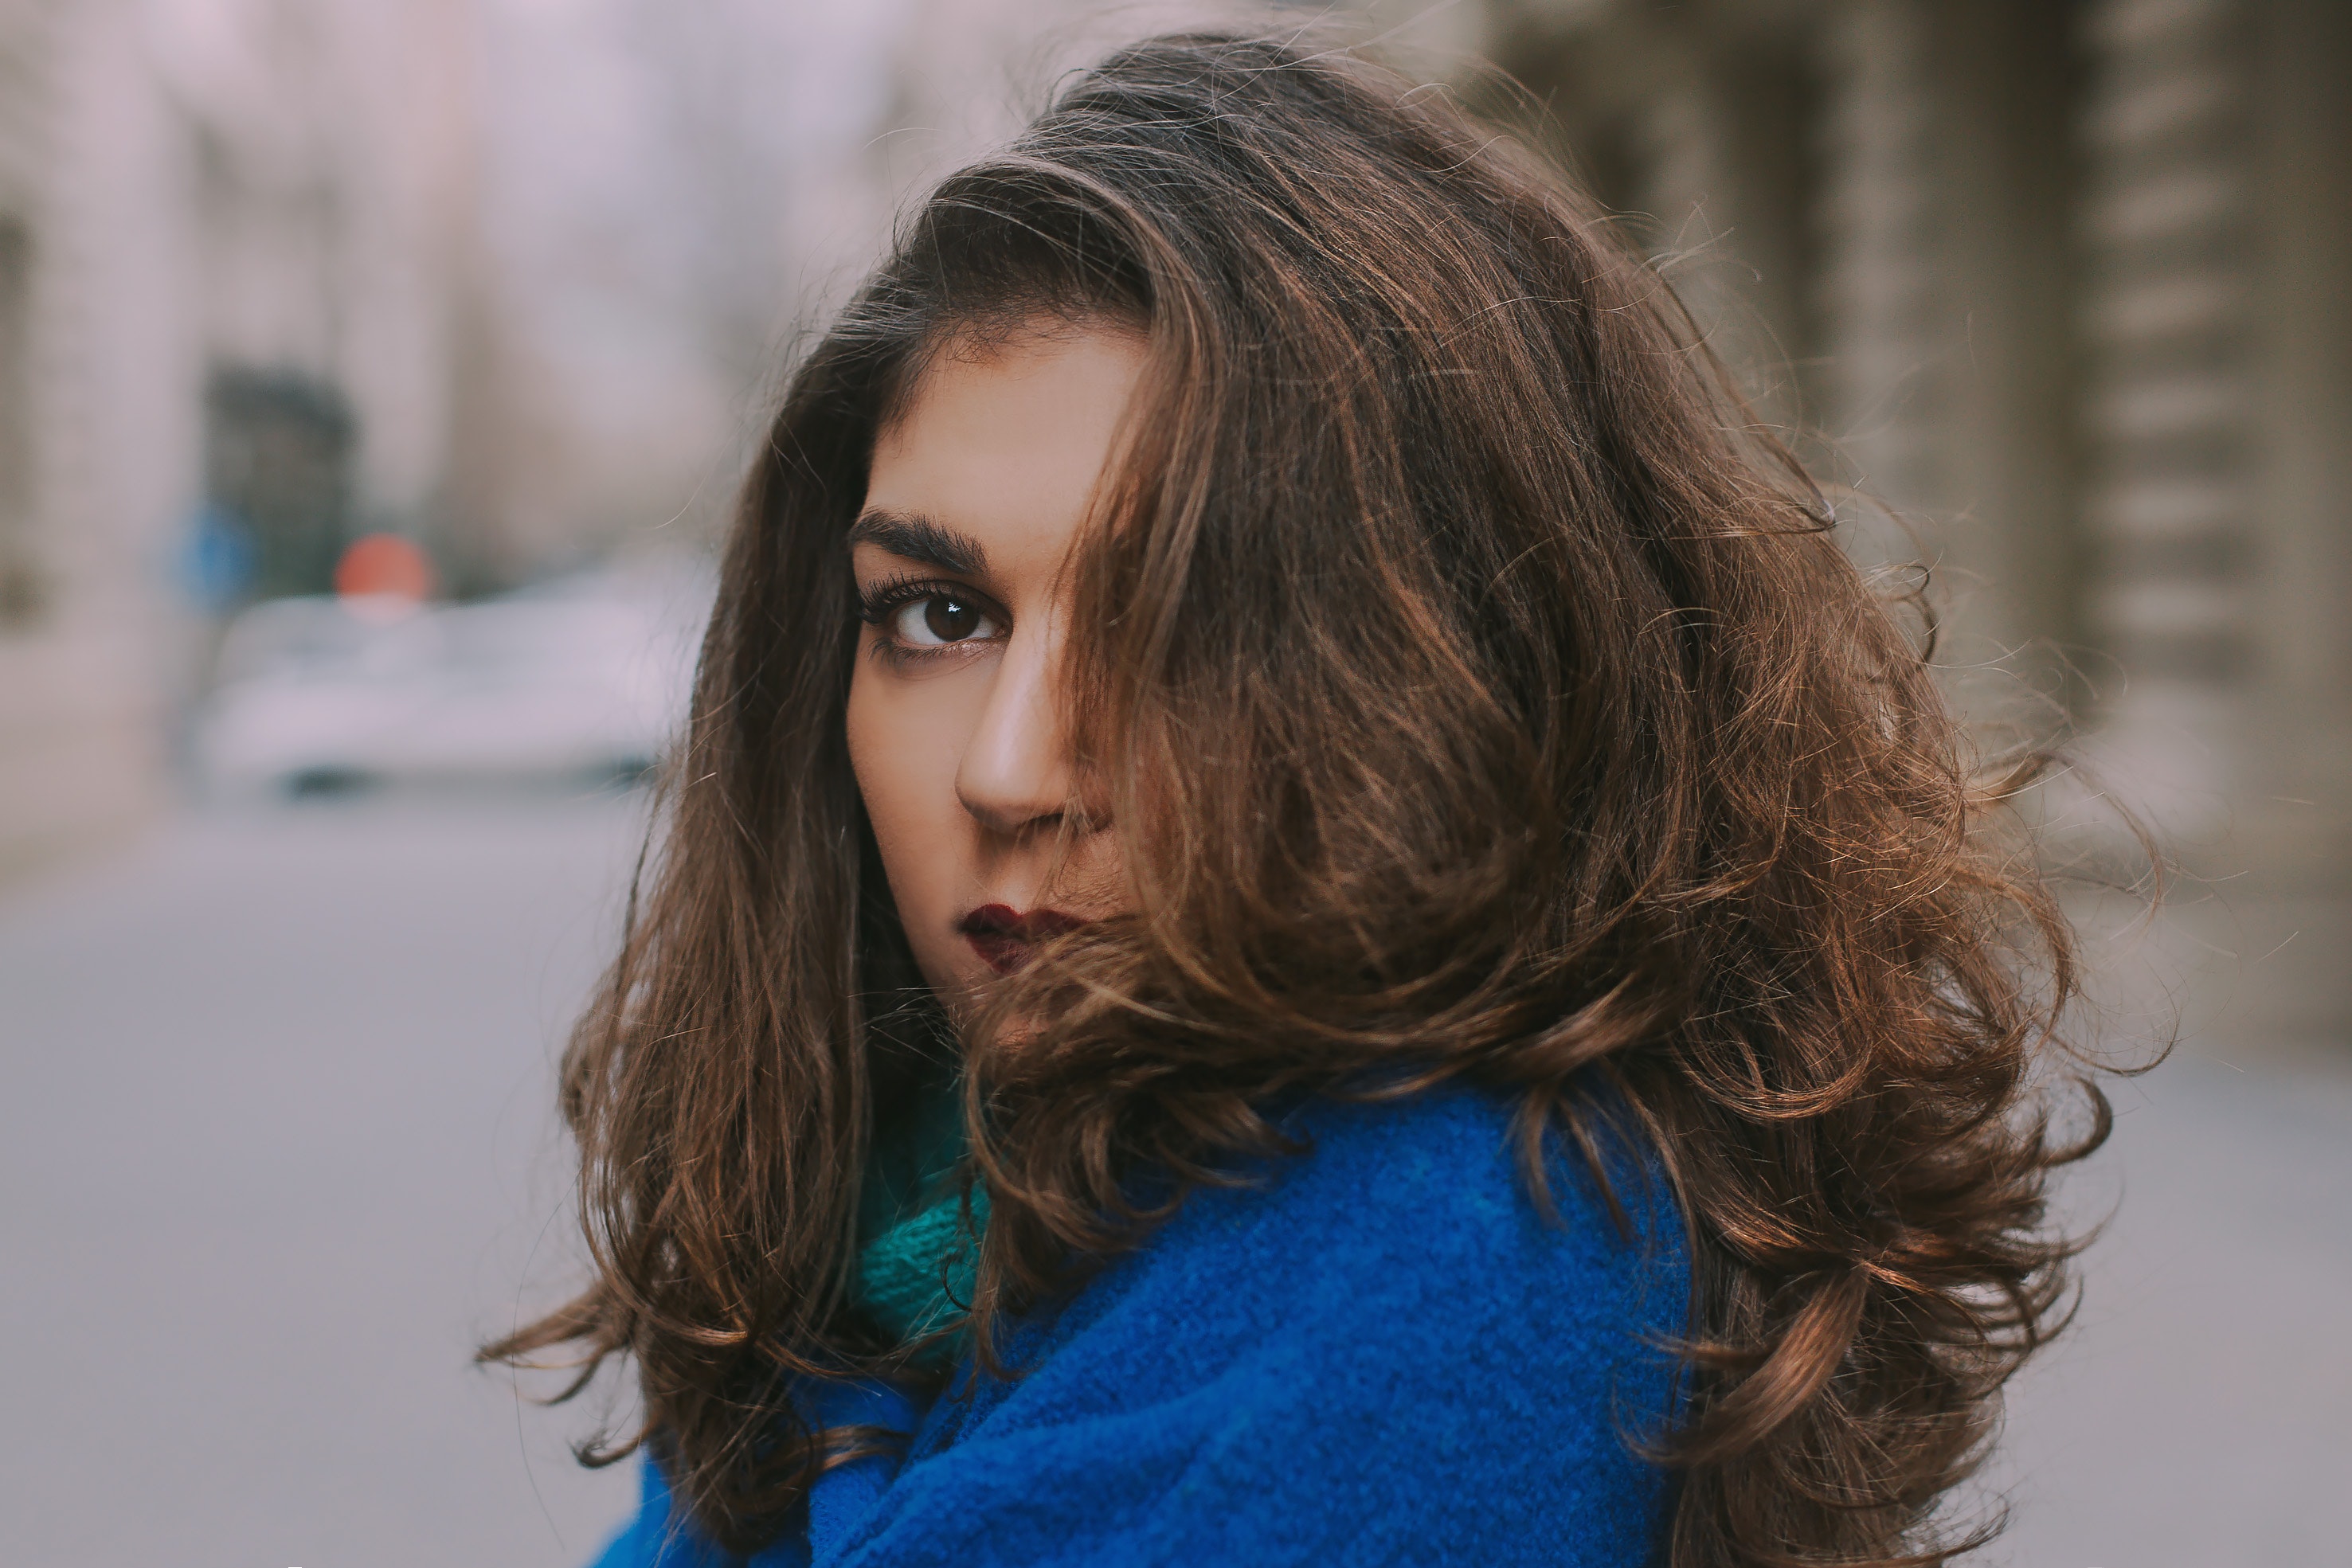
hair, face, hairstyle, long hair, brown hair, beauty, blond, lip, chin, hair coloring, layered hair, surfer hair, eye, black hair, feathered hair, photography, Step cutting, street fashion, model, smile